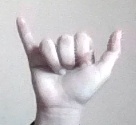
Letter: ya